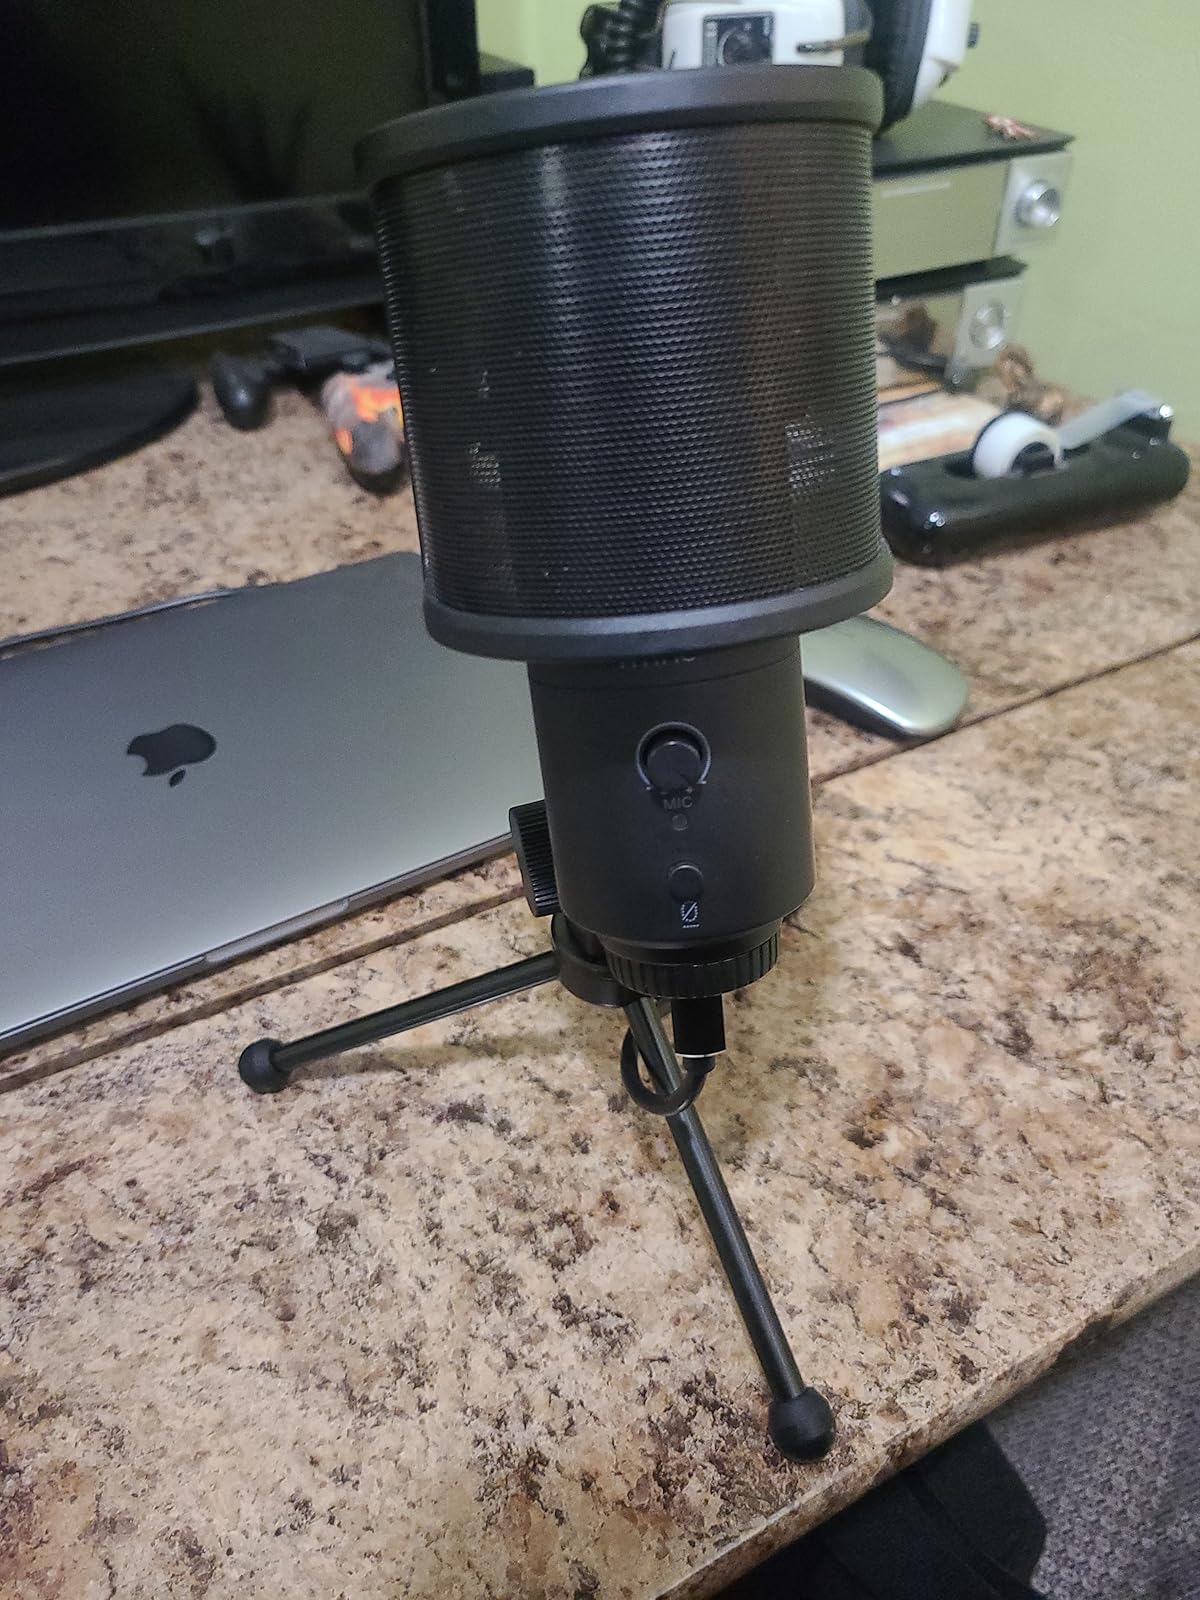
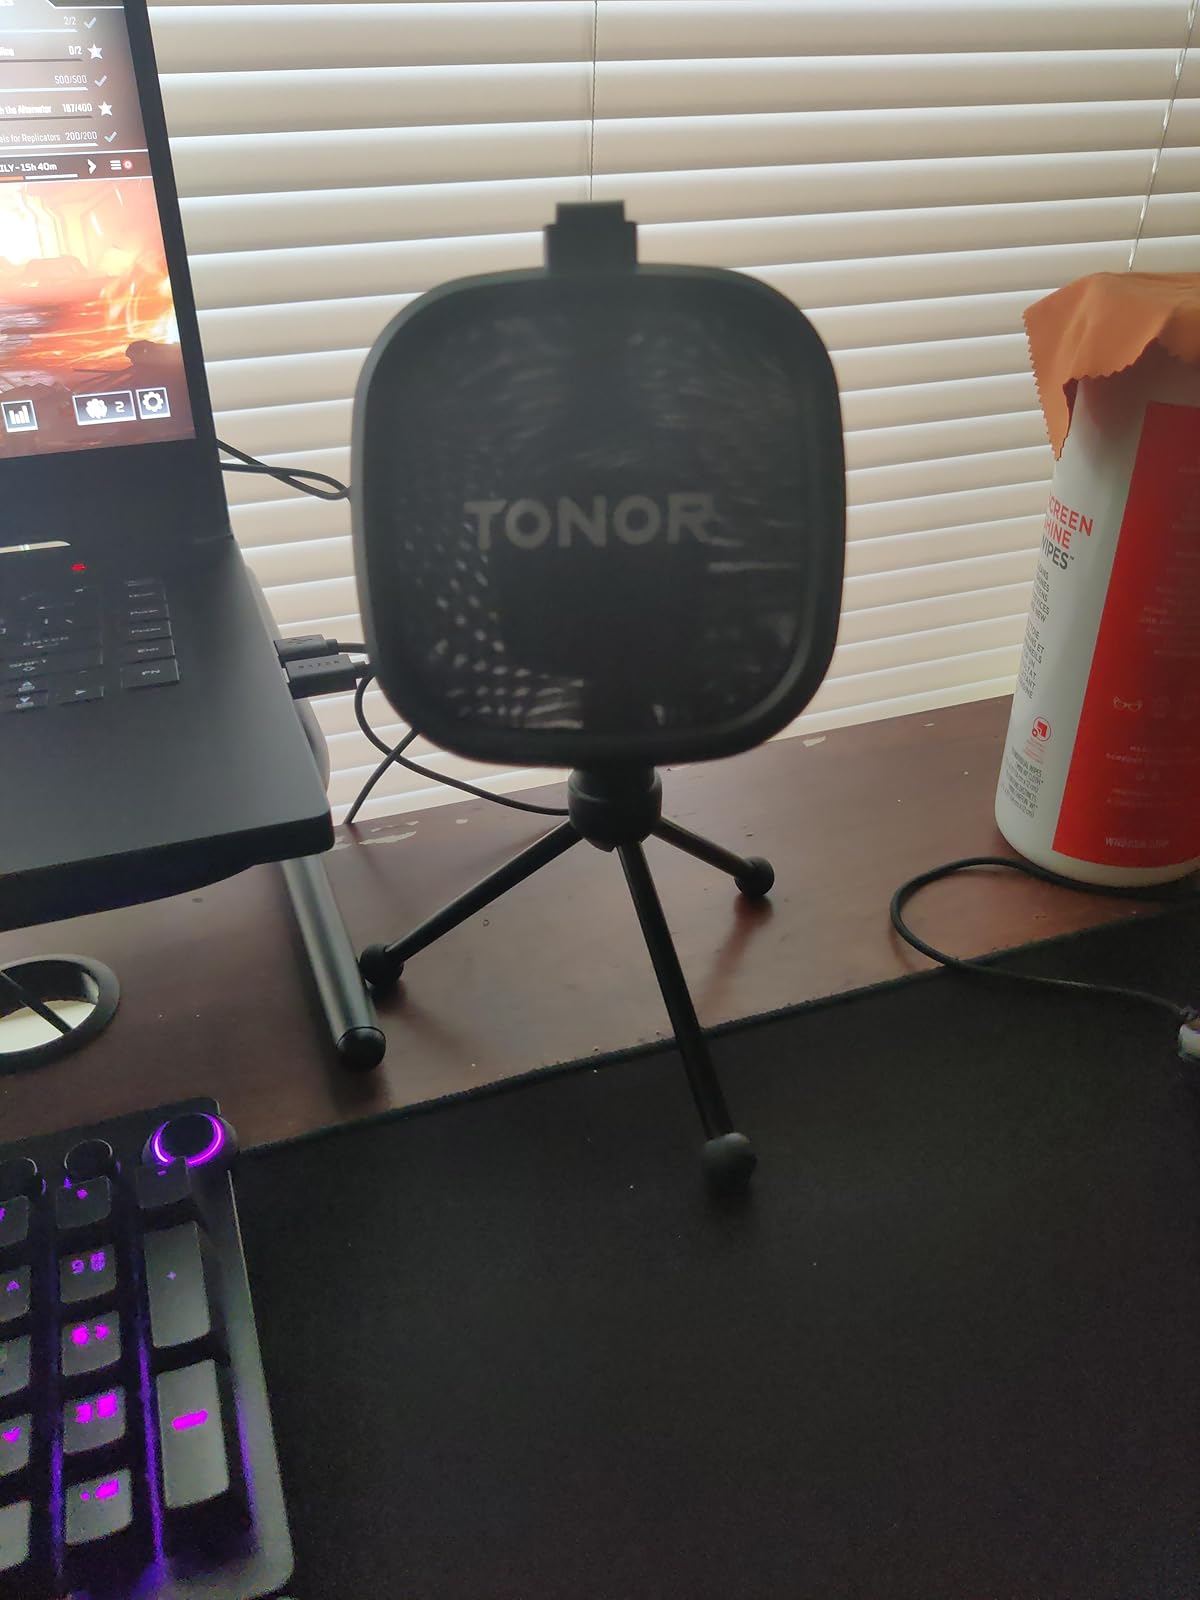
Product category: microphone
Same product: no